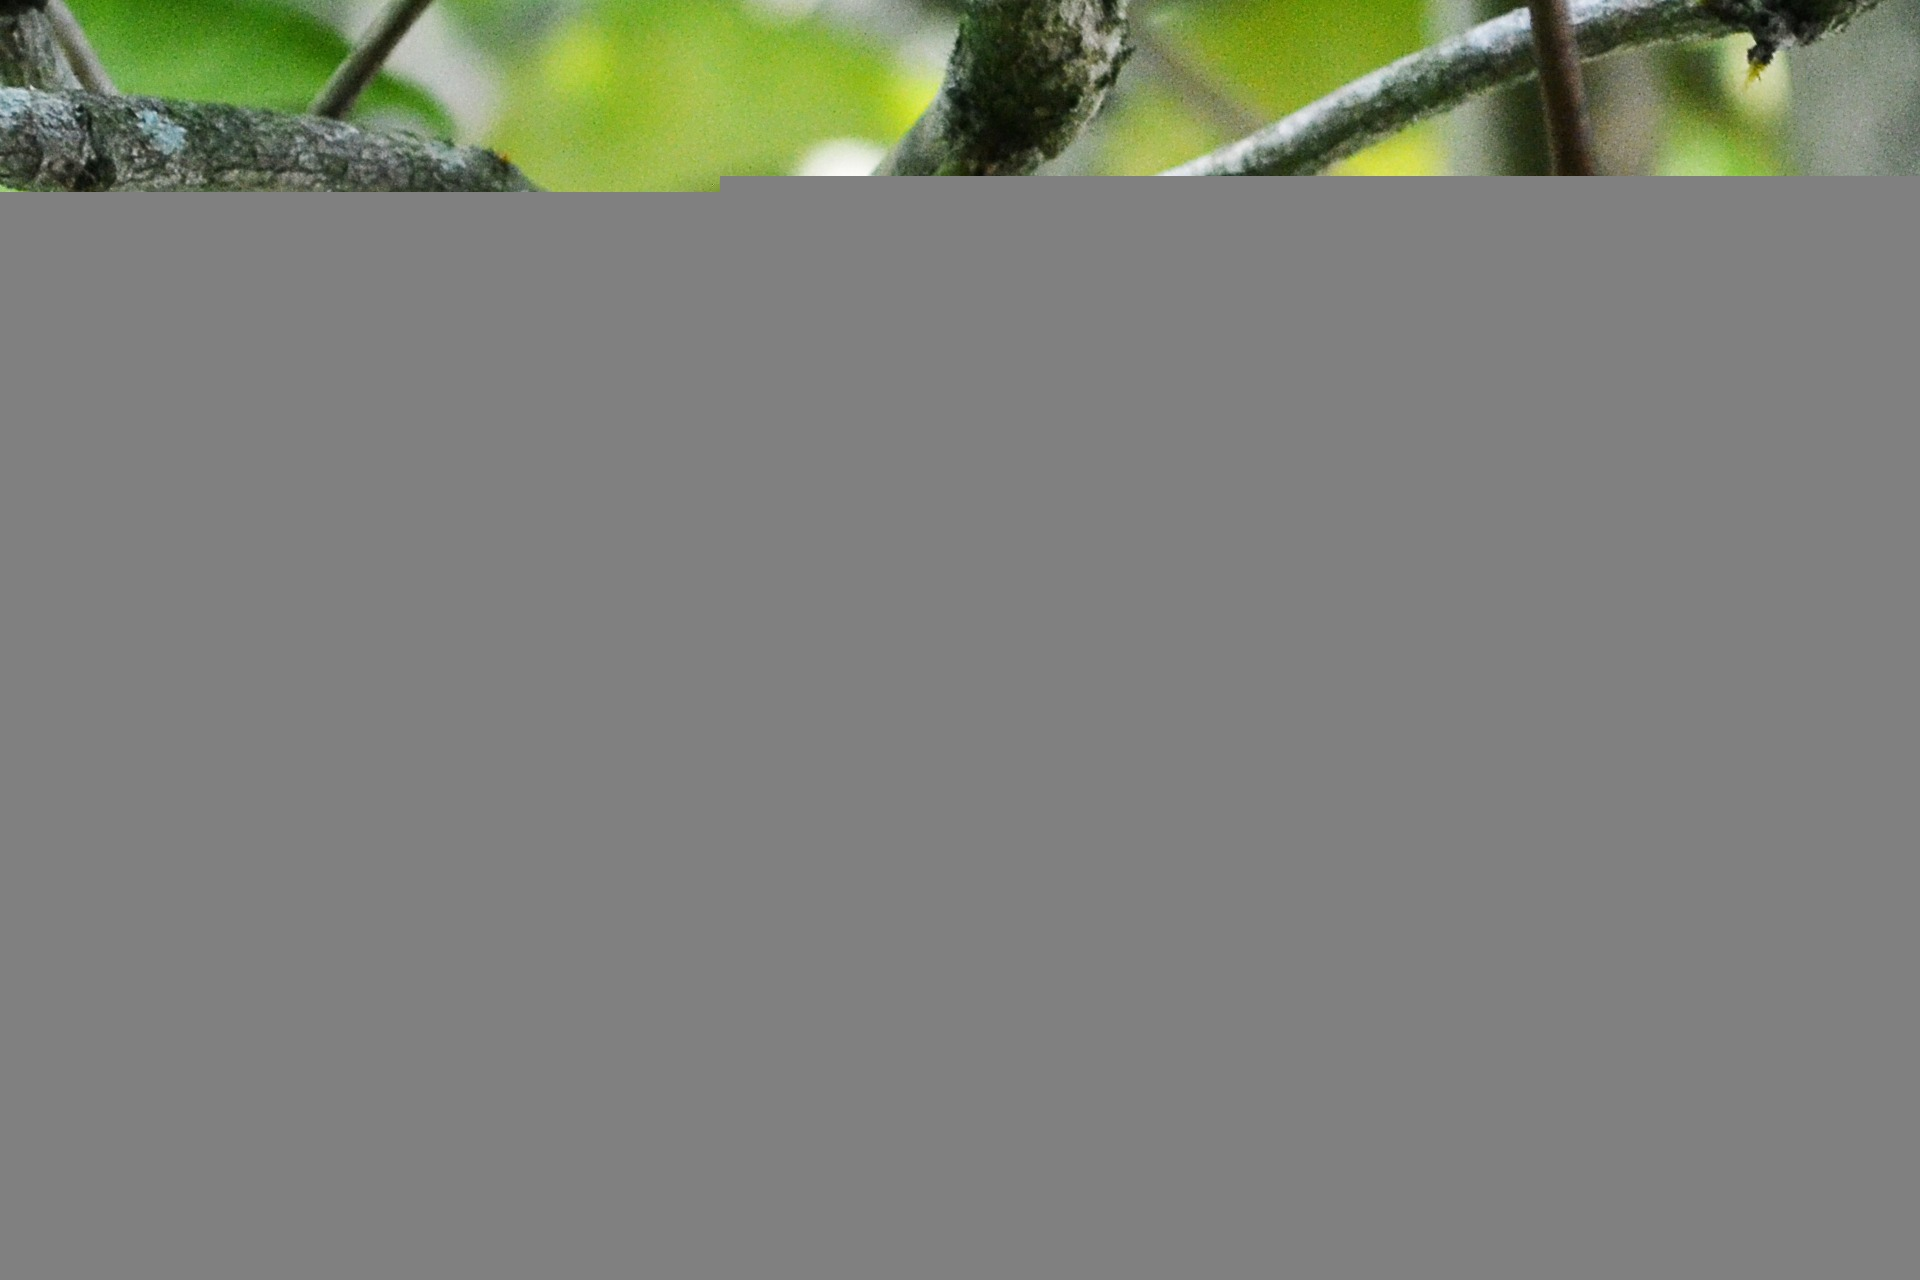
nature, branch, plant, wild, line, colorful, plants, tropical fruit, sri lanka, ceylon, mawanella, jambu fruits, jambu, sweet fruit